Chirala

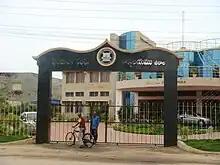
Municipal office

The primary and secondary school education is imparted by government, aided and private schools, under the "School Education Department" of the state. The medium of instruction followed by different schools are English and Telugu. VRS & YRN College is a famous college in Chirala. It has provided education requirements for decades now.